Sydney University Symphony Orchestra

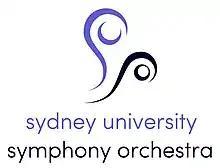

The Sydney University Symphony Orchestra (SUSO) is the premier orchestra on the main campus of the University of Sydney.